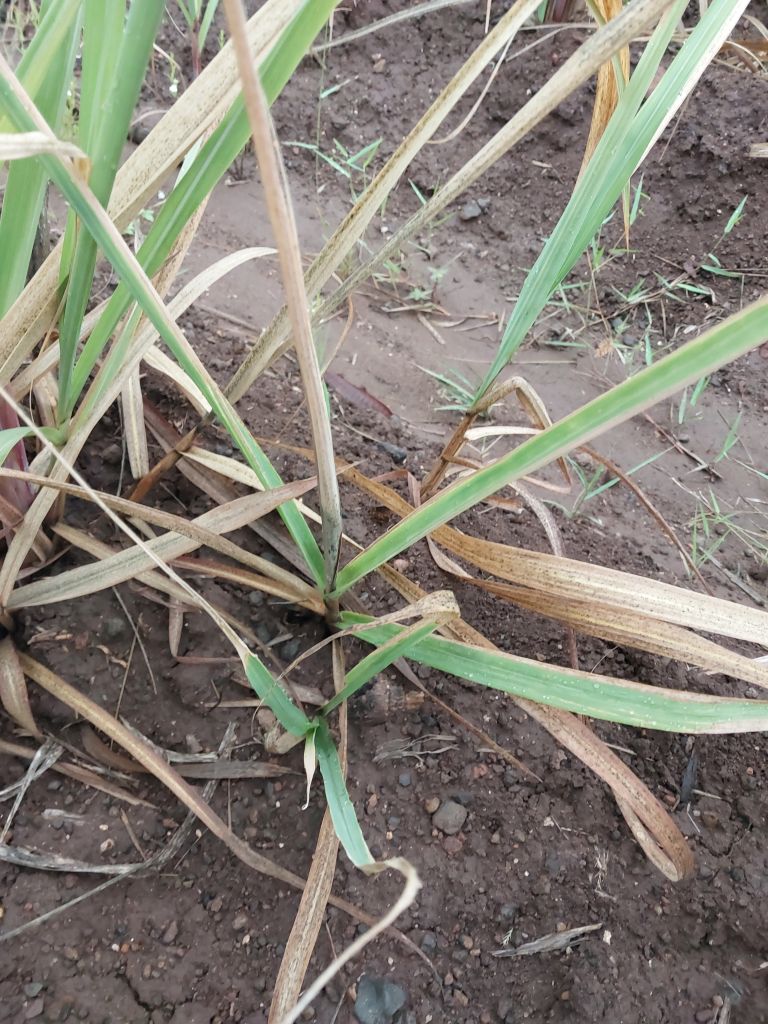
Label: Smut